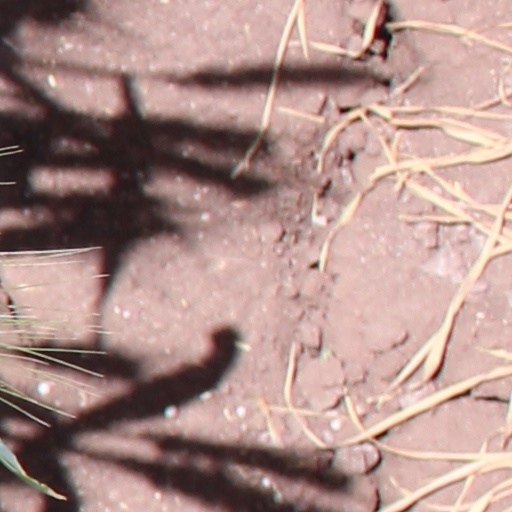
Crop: wheat